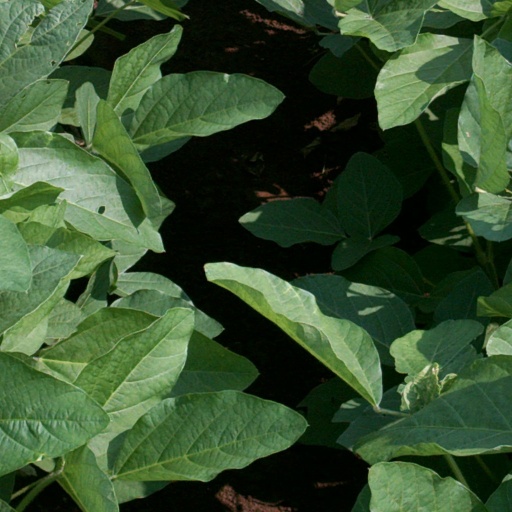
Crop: soybean